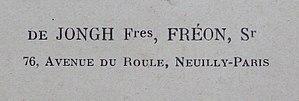
De Jongh frères est un atelier photographique tenu à Neuilly-sur-Seine par trois frères Victor-Édouard de Jongh, Léon François-Francis de Jongh, et Auguste Clement de Jongh. Ils y produisent des photos de 1880 à 1903.